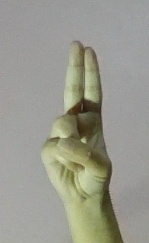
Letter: taa